Kamal Sajjadi

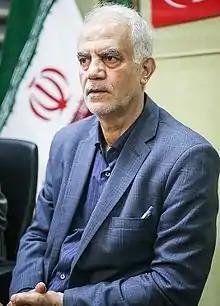

Sajjadi is the spokesman for the "Front of Followers of the Line of the Imam and the Leader".